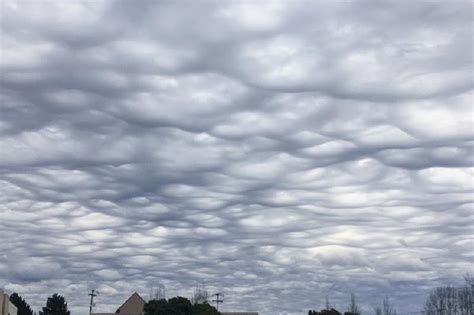
Weather: cloudy or overcast